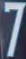
Number: 7